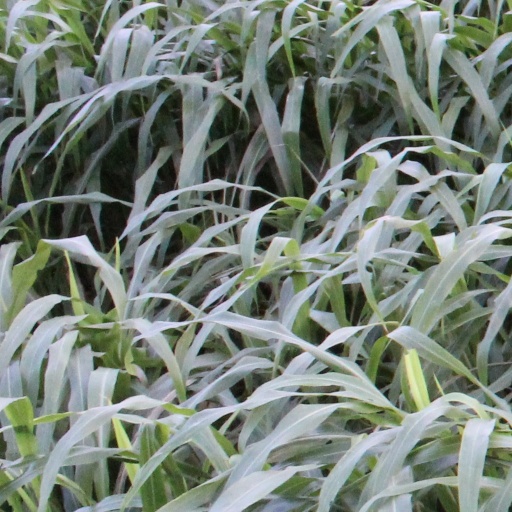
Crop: sorghum